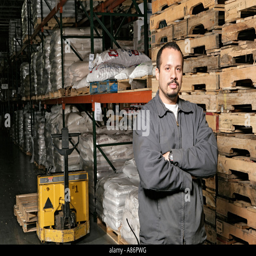
view of a man standing inside a warehouse